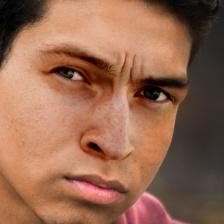
Label: faces